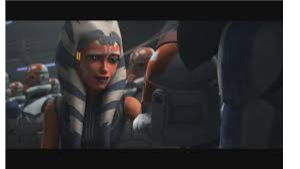
Portrait style: Cartoon Portrait